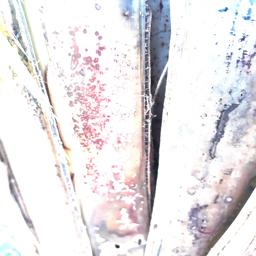
Label: PSEUDOSTEM WEEVIL